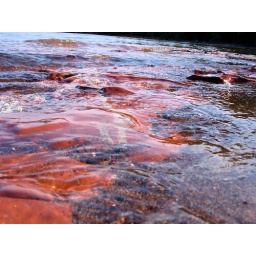
Granite shelf just below the surface of the water at sleeping giant provincial park.